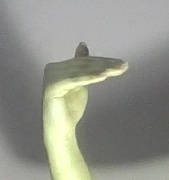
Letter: khaa